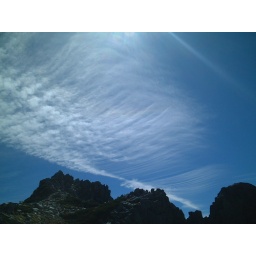
cloud in the sky